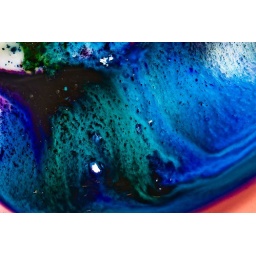
Various fluids etc found in the kitchen popped onto a white plate and left to do their thing.